Zhaojun Tomb

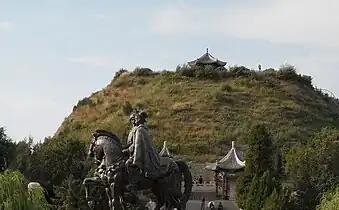
Tomb of Wang Zhaojun

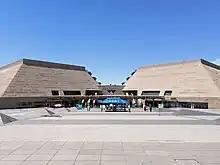
Zhaojun Museum, where the Zhaojun Tomb is located

The Zhaojun Tomb, located by the Da Hi River nine kilometers south of Hohhot, Inner Mongolia, is said to be the resting place of Wang Zhaojun, a commoner woman from the Han dynasty who married a Xiongnu "Chanyu", nomadic chieftain from the steppes. The tomb is also referred to by its Mongolian name, Temür Urkhu, meaning "Iron Wall". Another nickname, "Green Mound", refers to a legend that in autumn, when grass and trees wither, those plants on the cemetery mound continue to prosper.